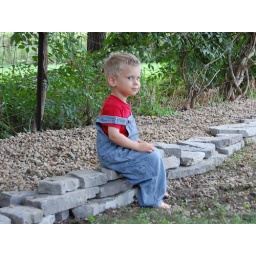
This is the new stone wall in the back yard